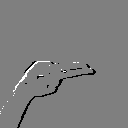
ASL letter: h